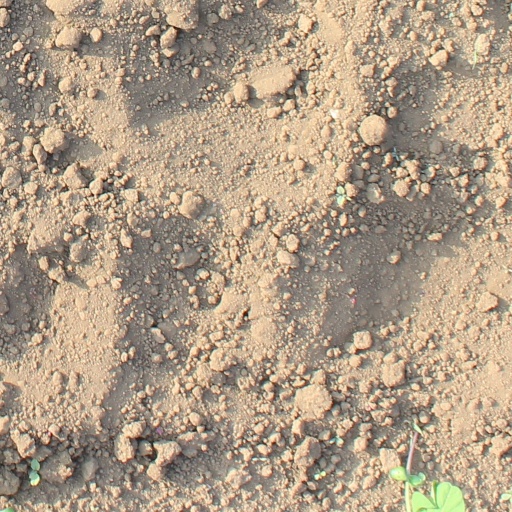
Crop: soybean